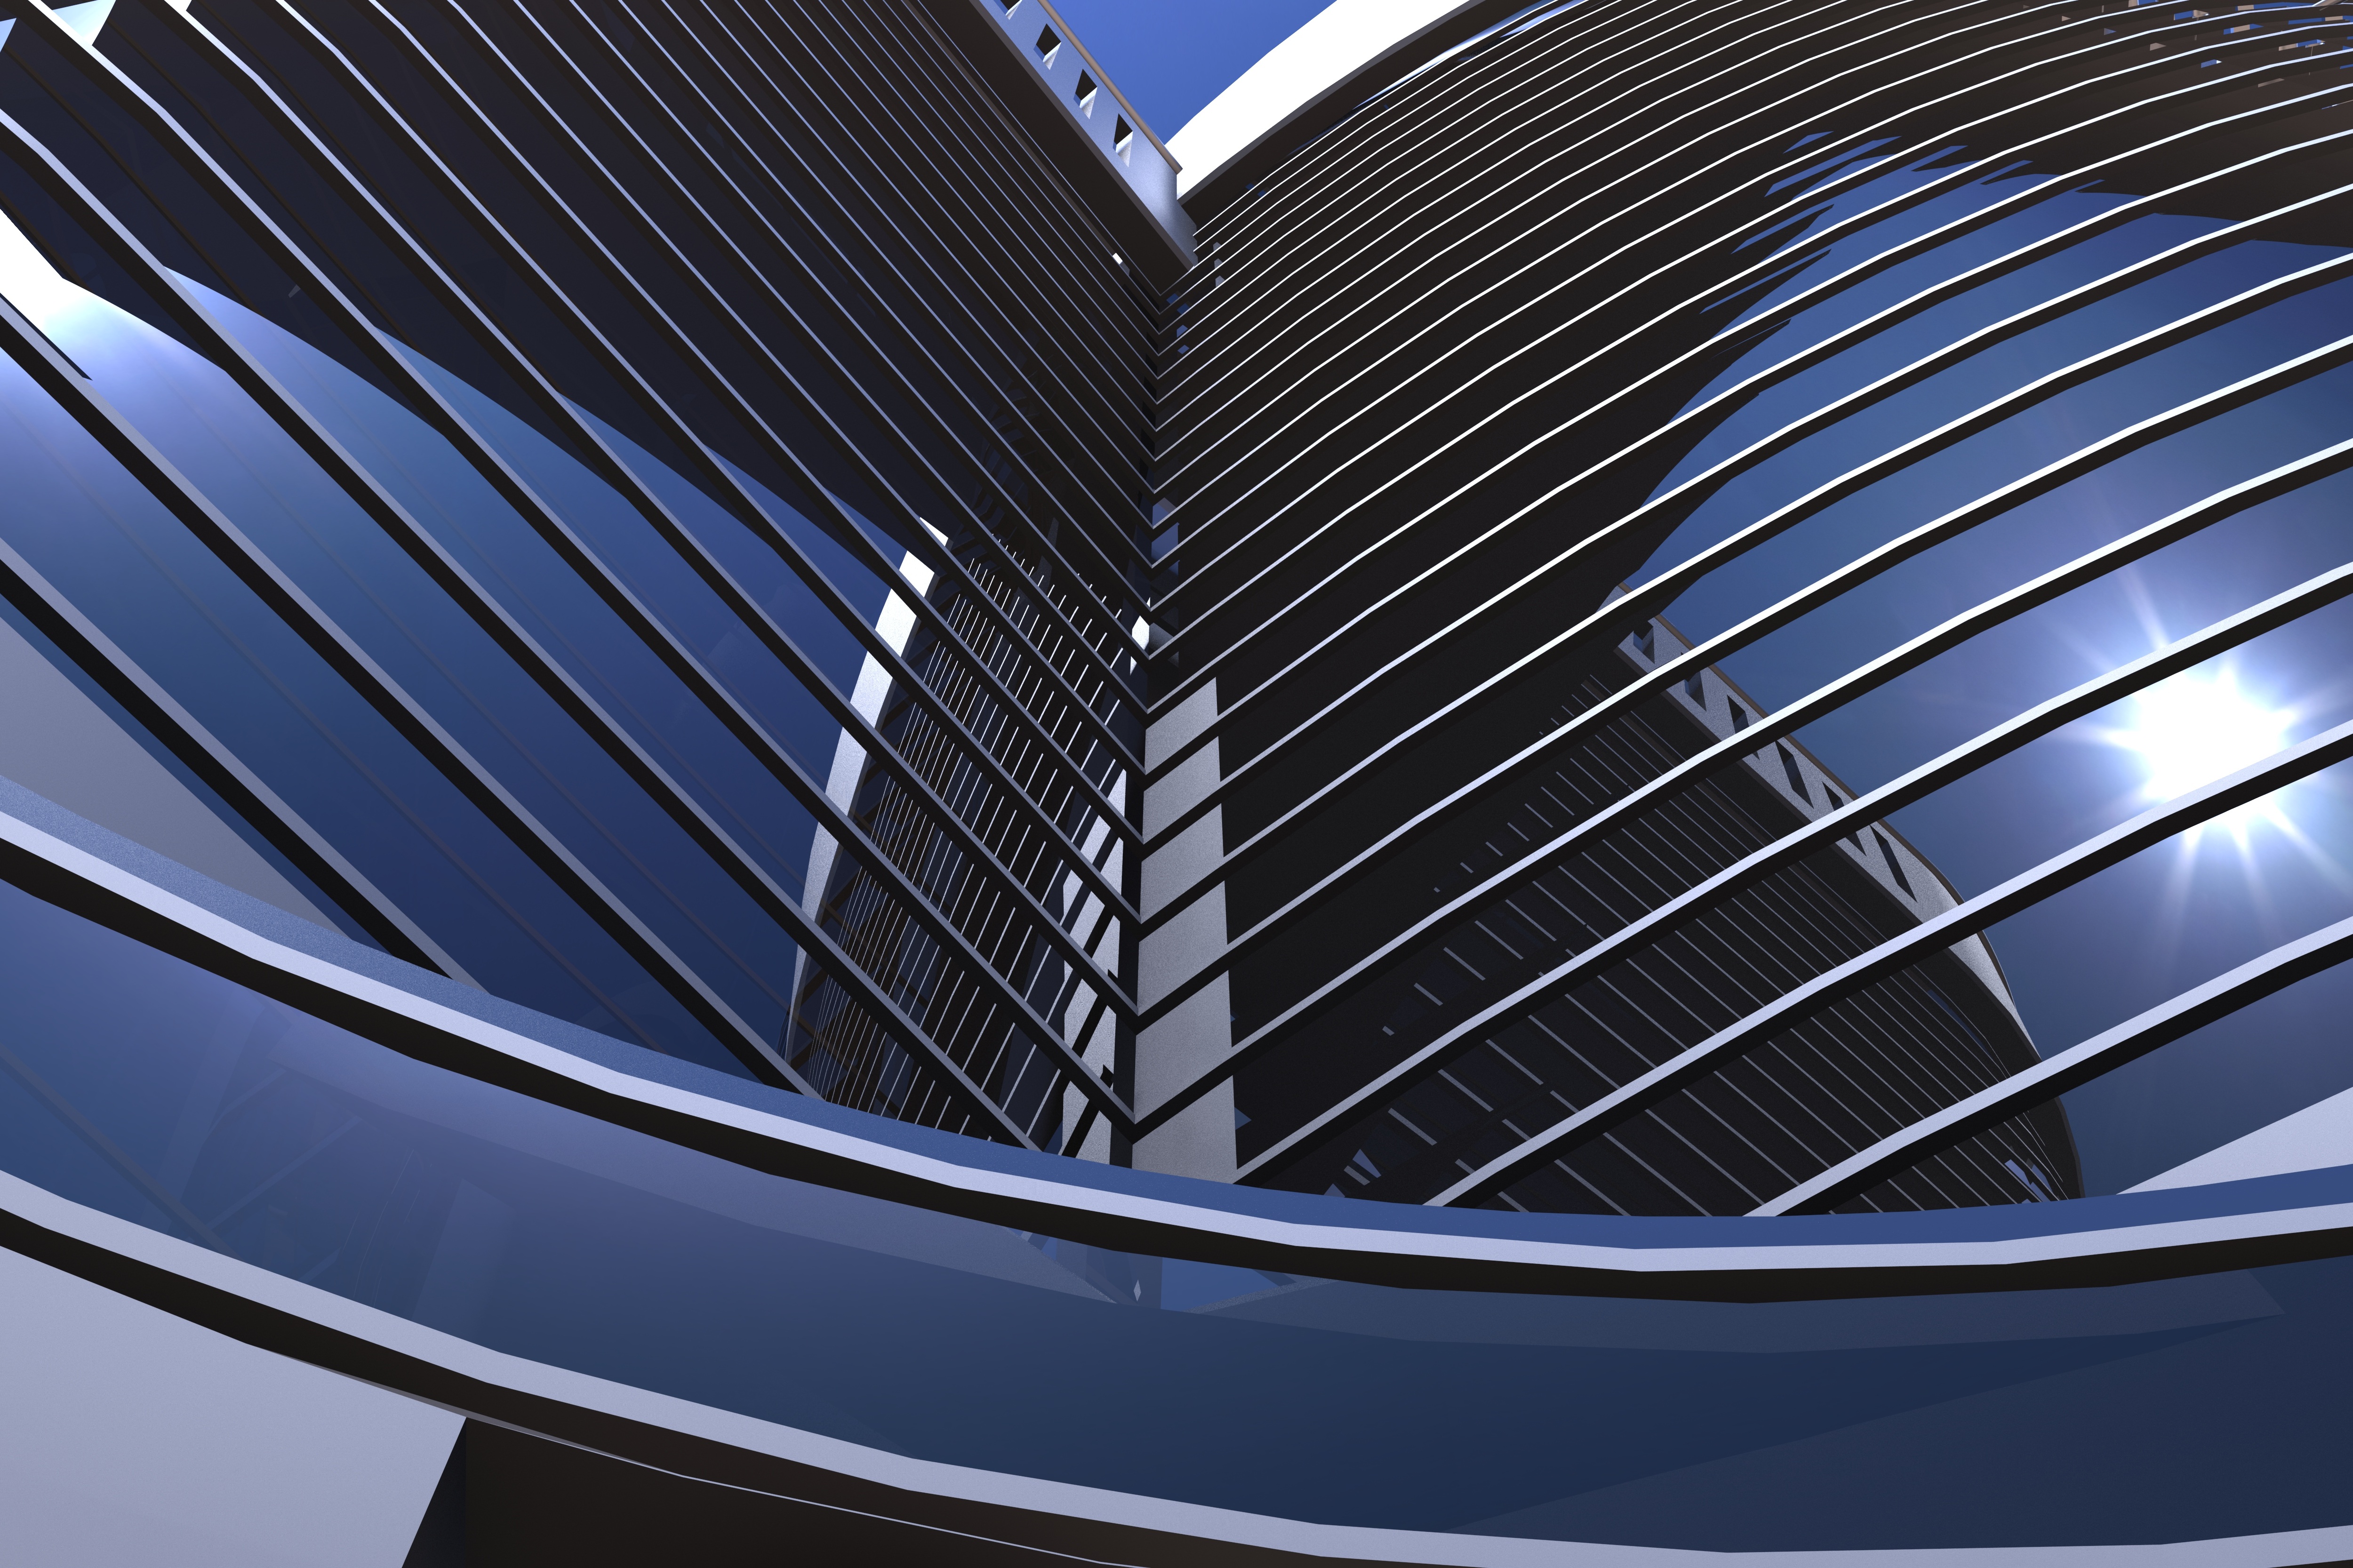
wheel, building, skyscraper, line, tower, office, energy, symmetry, skyskraper, daylighting, hochaus, edficio